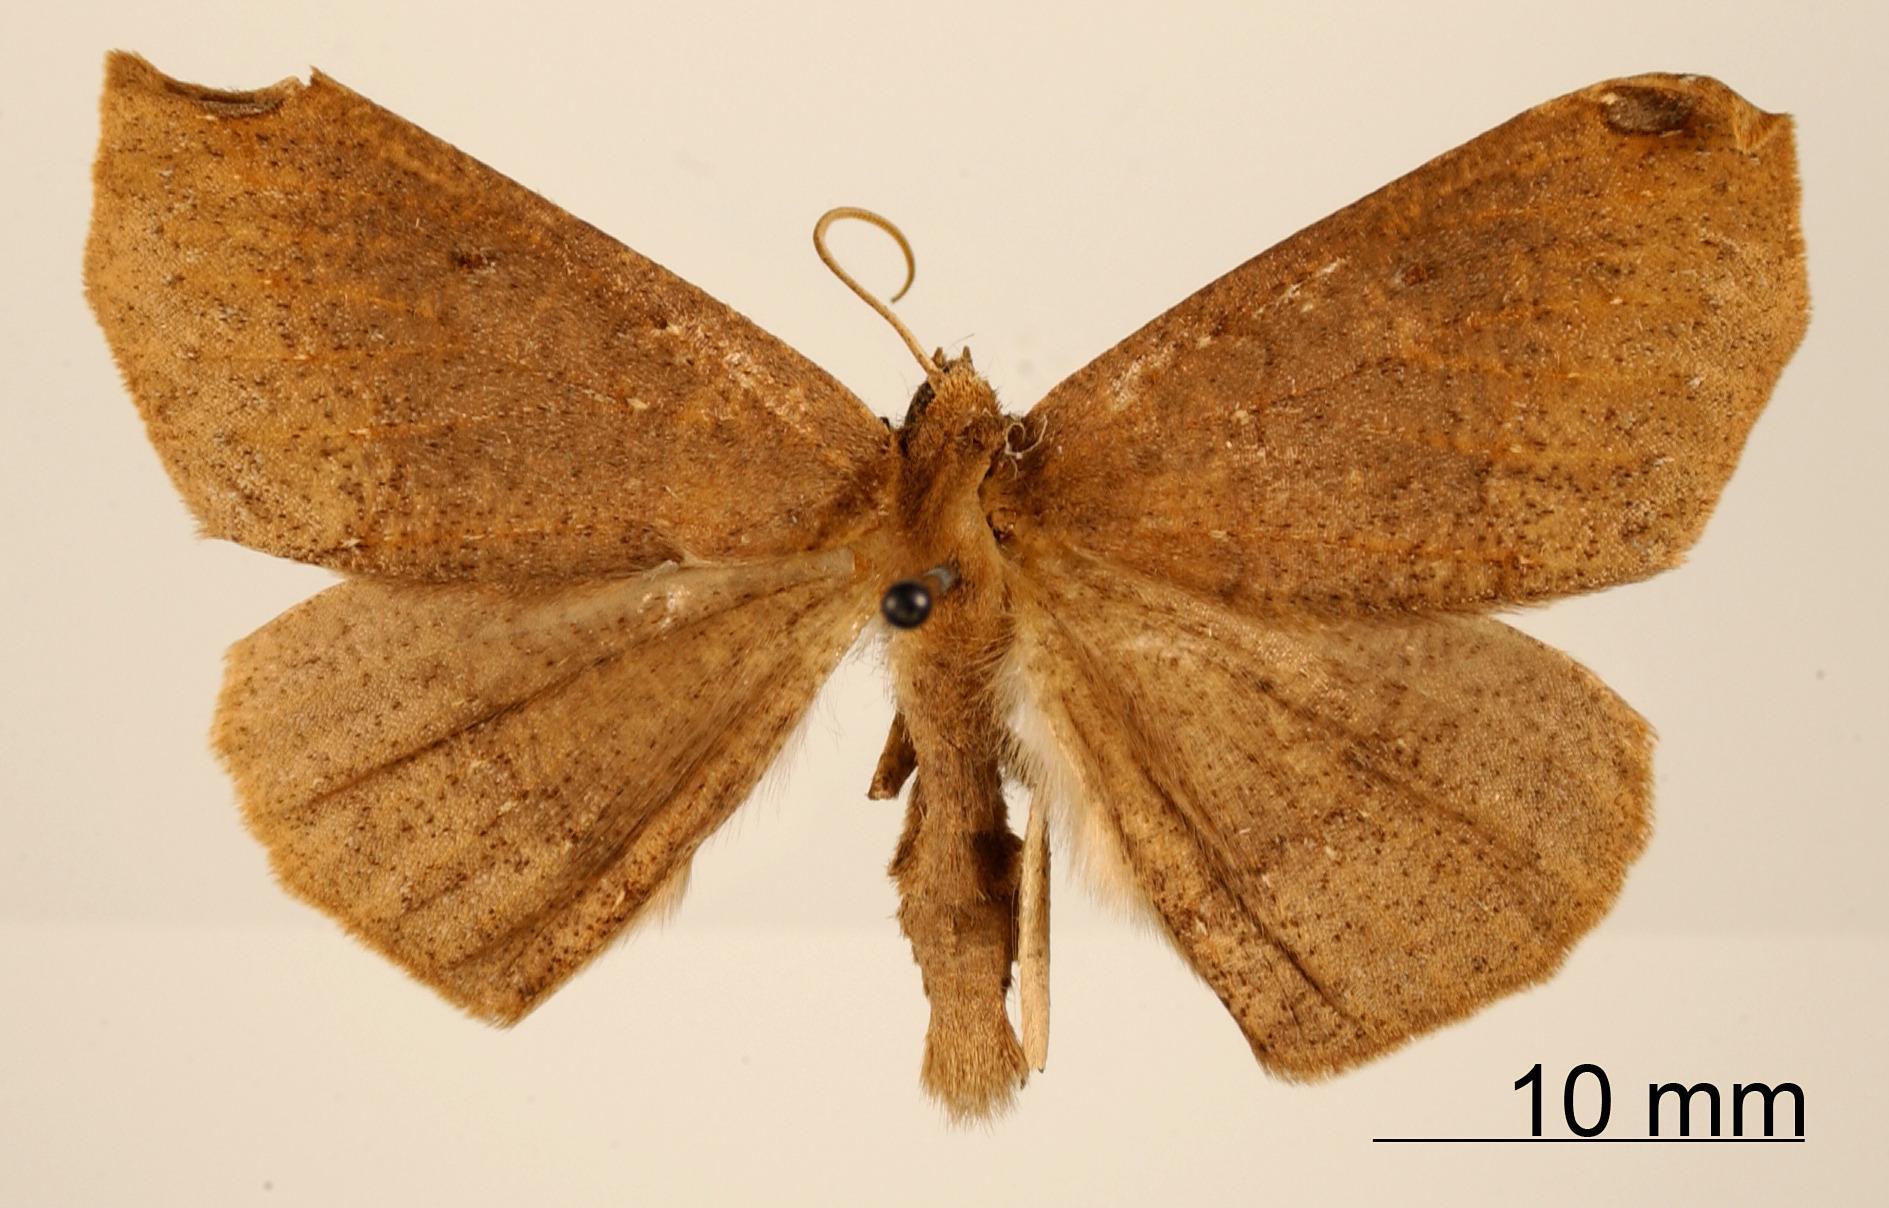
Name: Ira tucumana
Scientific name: Ira tucumana Dognin, 1923
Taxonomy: Animalia, Arthropoda, Insecta, Lepidoptera, Geometridae, Ennominae
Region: [Not Stated]
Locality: [Not Stated], [Not stated], Tucuman, Argentina
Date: [Not Stated]